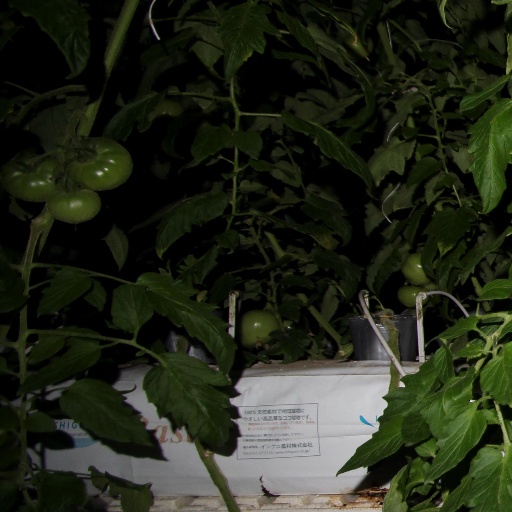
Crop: tomato